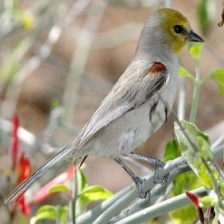
Species: VERDIN
Scientific name: AURIPARUS FLAVICEPS